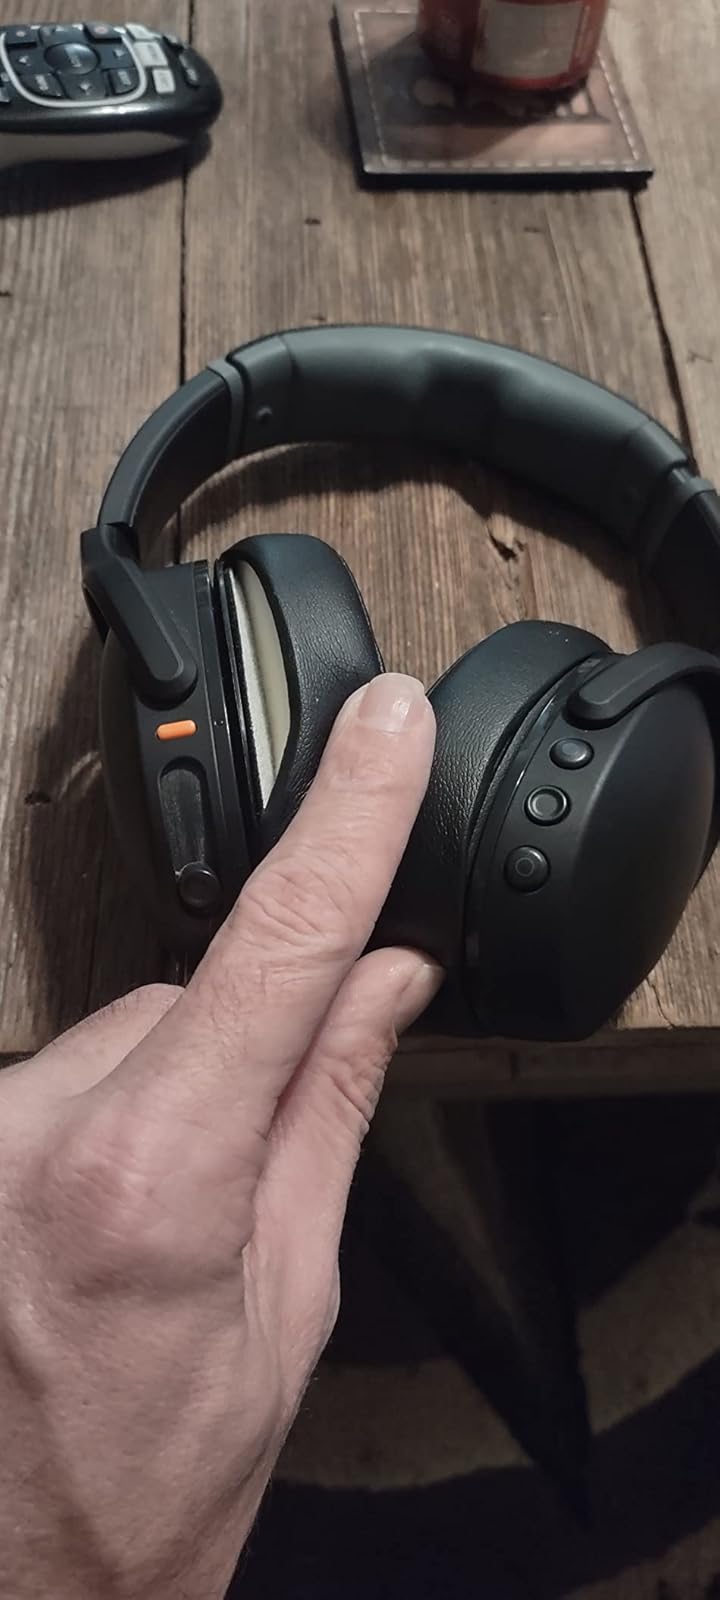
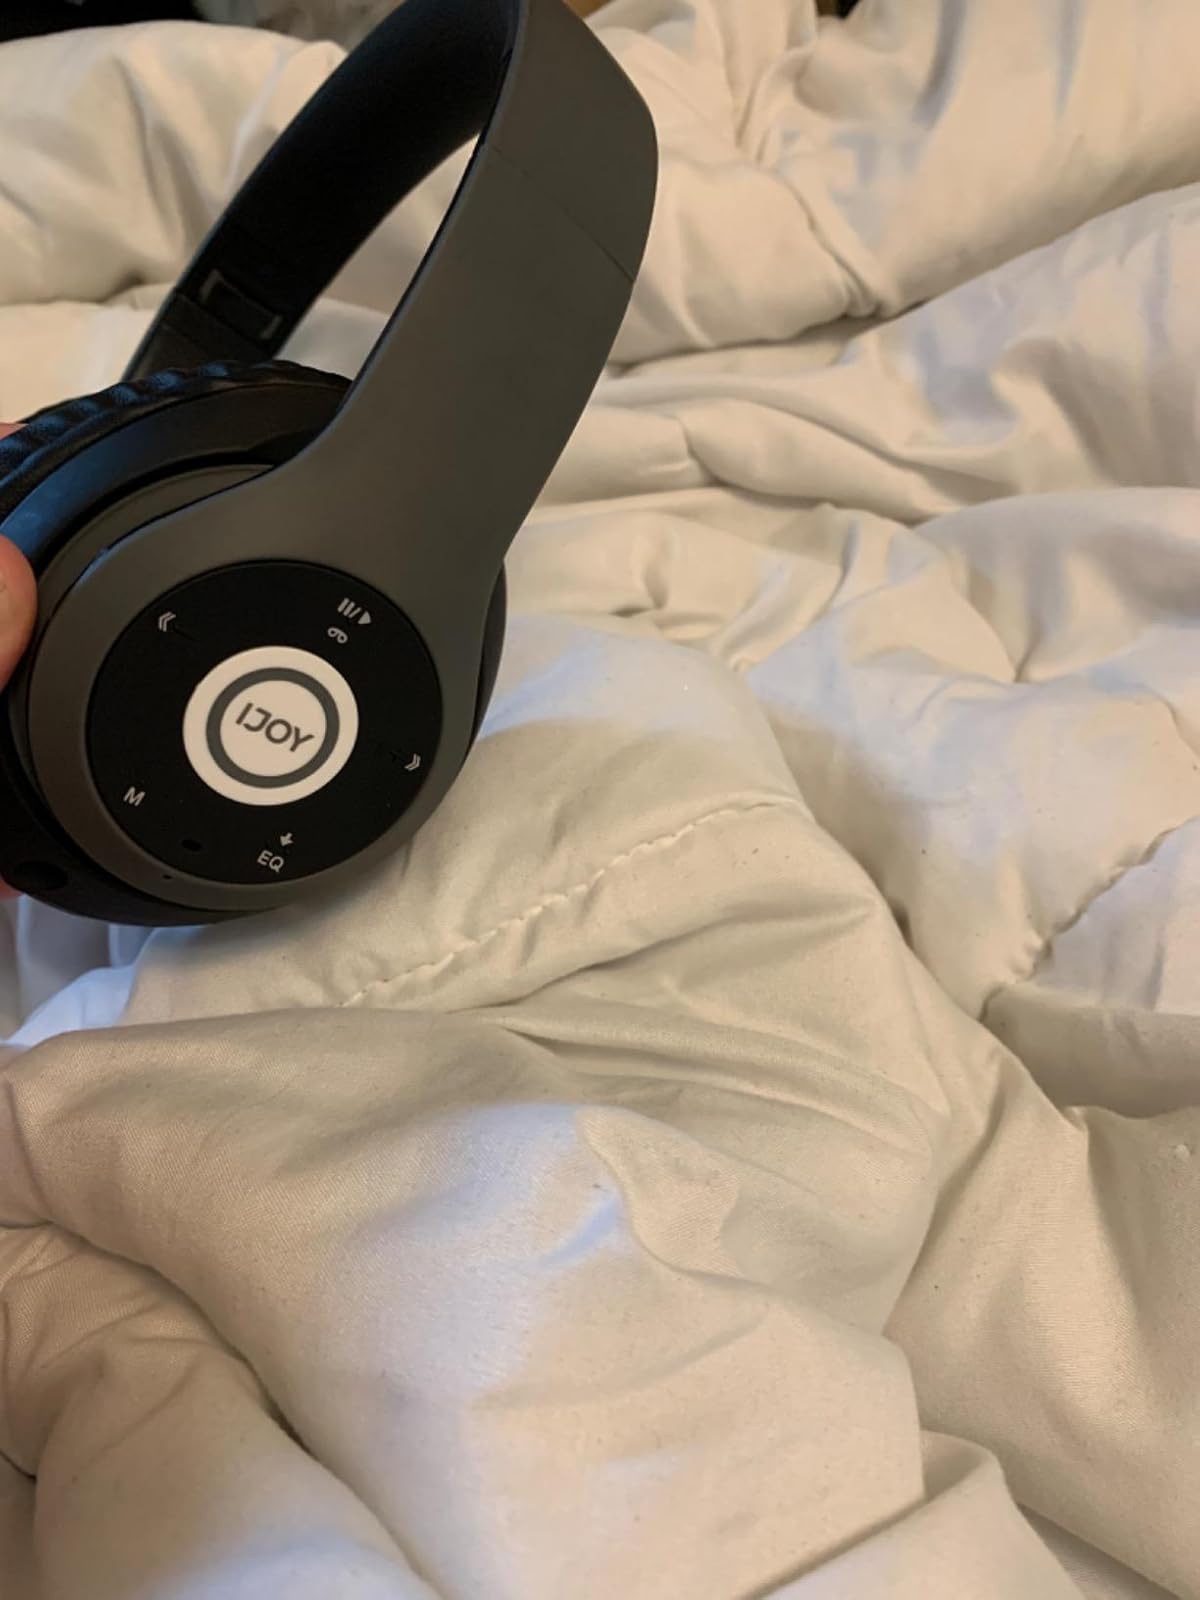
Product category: headphones
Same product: no